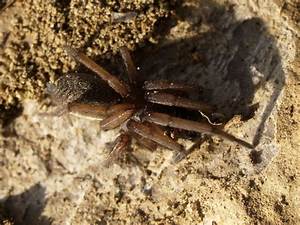
Label: ragno